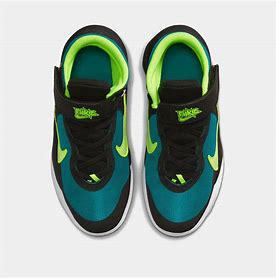
Brand: Nike
Model: Team Hustle D 10